North Downs

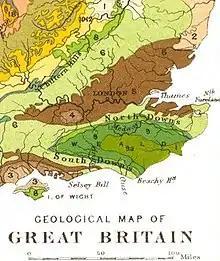
Geology of the South East, chalk is light green (6)

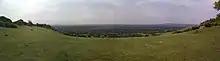
View from North Downs towards Reigate

The narrow spine of the Hog's Back between Farnham and Guildford forms the western extremity of the North Downs, whilst the cliffs between Folkestone and Deal terminate the ridge in the east. The North Downs cuesta has a steep south-facing scarp slope and a more gentle north-facing dip slope. Its southern boundary is defined by the low-lying Vale of Holmesdale at the foot of the escarpment, in which the underlying stratum is primarily gault clay. The northern boundary is less apparent but occurs where the chalk submerges below the more recent Paleocene deposits.